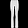
Label: Trouser